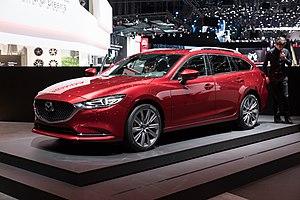
L'édition 2018 du Salon international de l'automobile de Genève est un Salon automobile annuel qui se tient du 8 au 18 mars 2018 à Genève. Il s'agit de la 88ᵉ édition internationale de ce salon, organisé pour la première fois en 1905. Cette édition a reçu 660 000 visiteurs, une fréquentation en baisse de 4,5 % par rapport à l'édition 2017.